Mono County, California

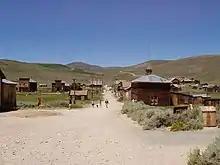
Bodie, as seen from the hill looking to the cemetery

Mono County was formed in 1861 from parts of Calaveras, Fresno and Mariposa counties. A portion of northern Mono County contributed to the formation of Alpine County in 1864; parts of the county's territory were given to Inyo County in 1866.